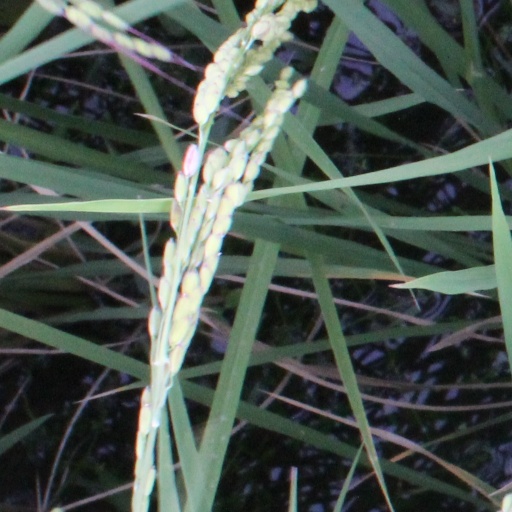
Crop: rice